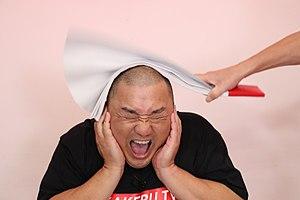
Un harisen est un éventail géant en papier. C'est un accessoire traditionnel des comédies manzai avec lequel le tsukkomi, le personnage sérieux, intelligent et rationnel d'un duo comique frappe le boke, le personnage fruste, outrancier et désordonné en réponse à ses plaisanteries ou à sa bêtise.